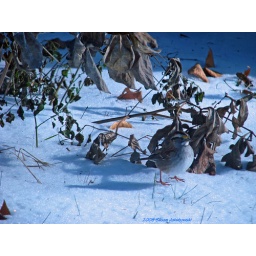
Taken through the kitchen window. This bird landed on the snow-covered ground under the bird feeder. No color adjustments were made.